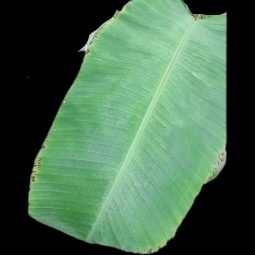
Label: Sulphur